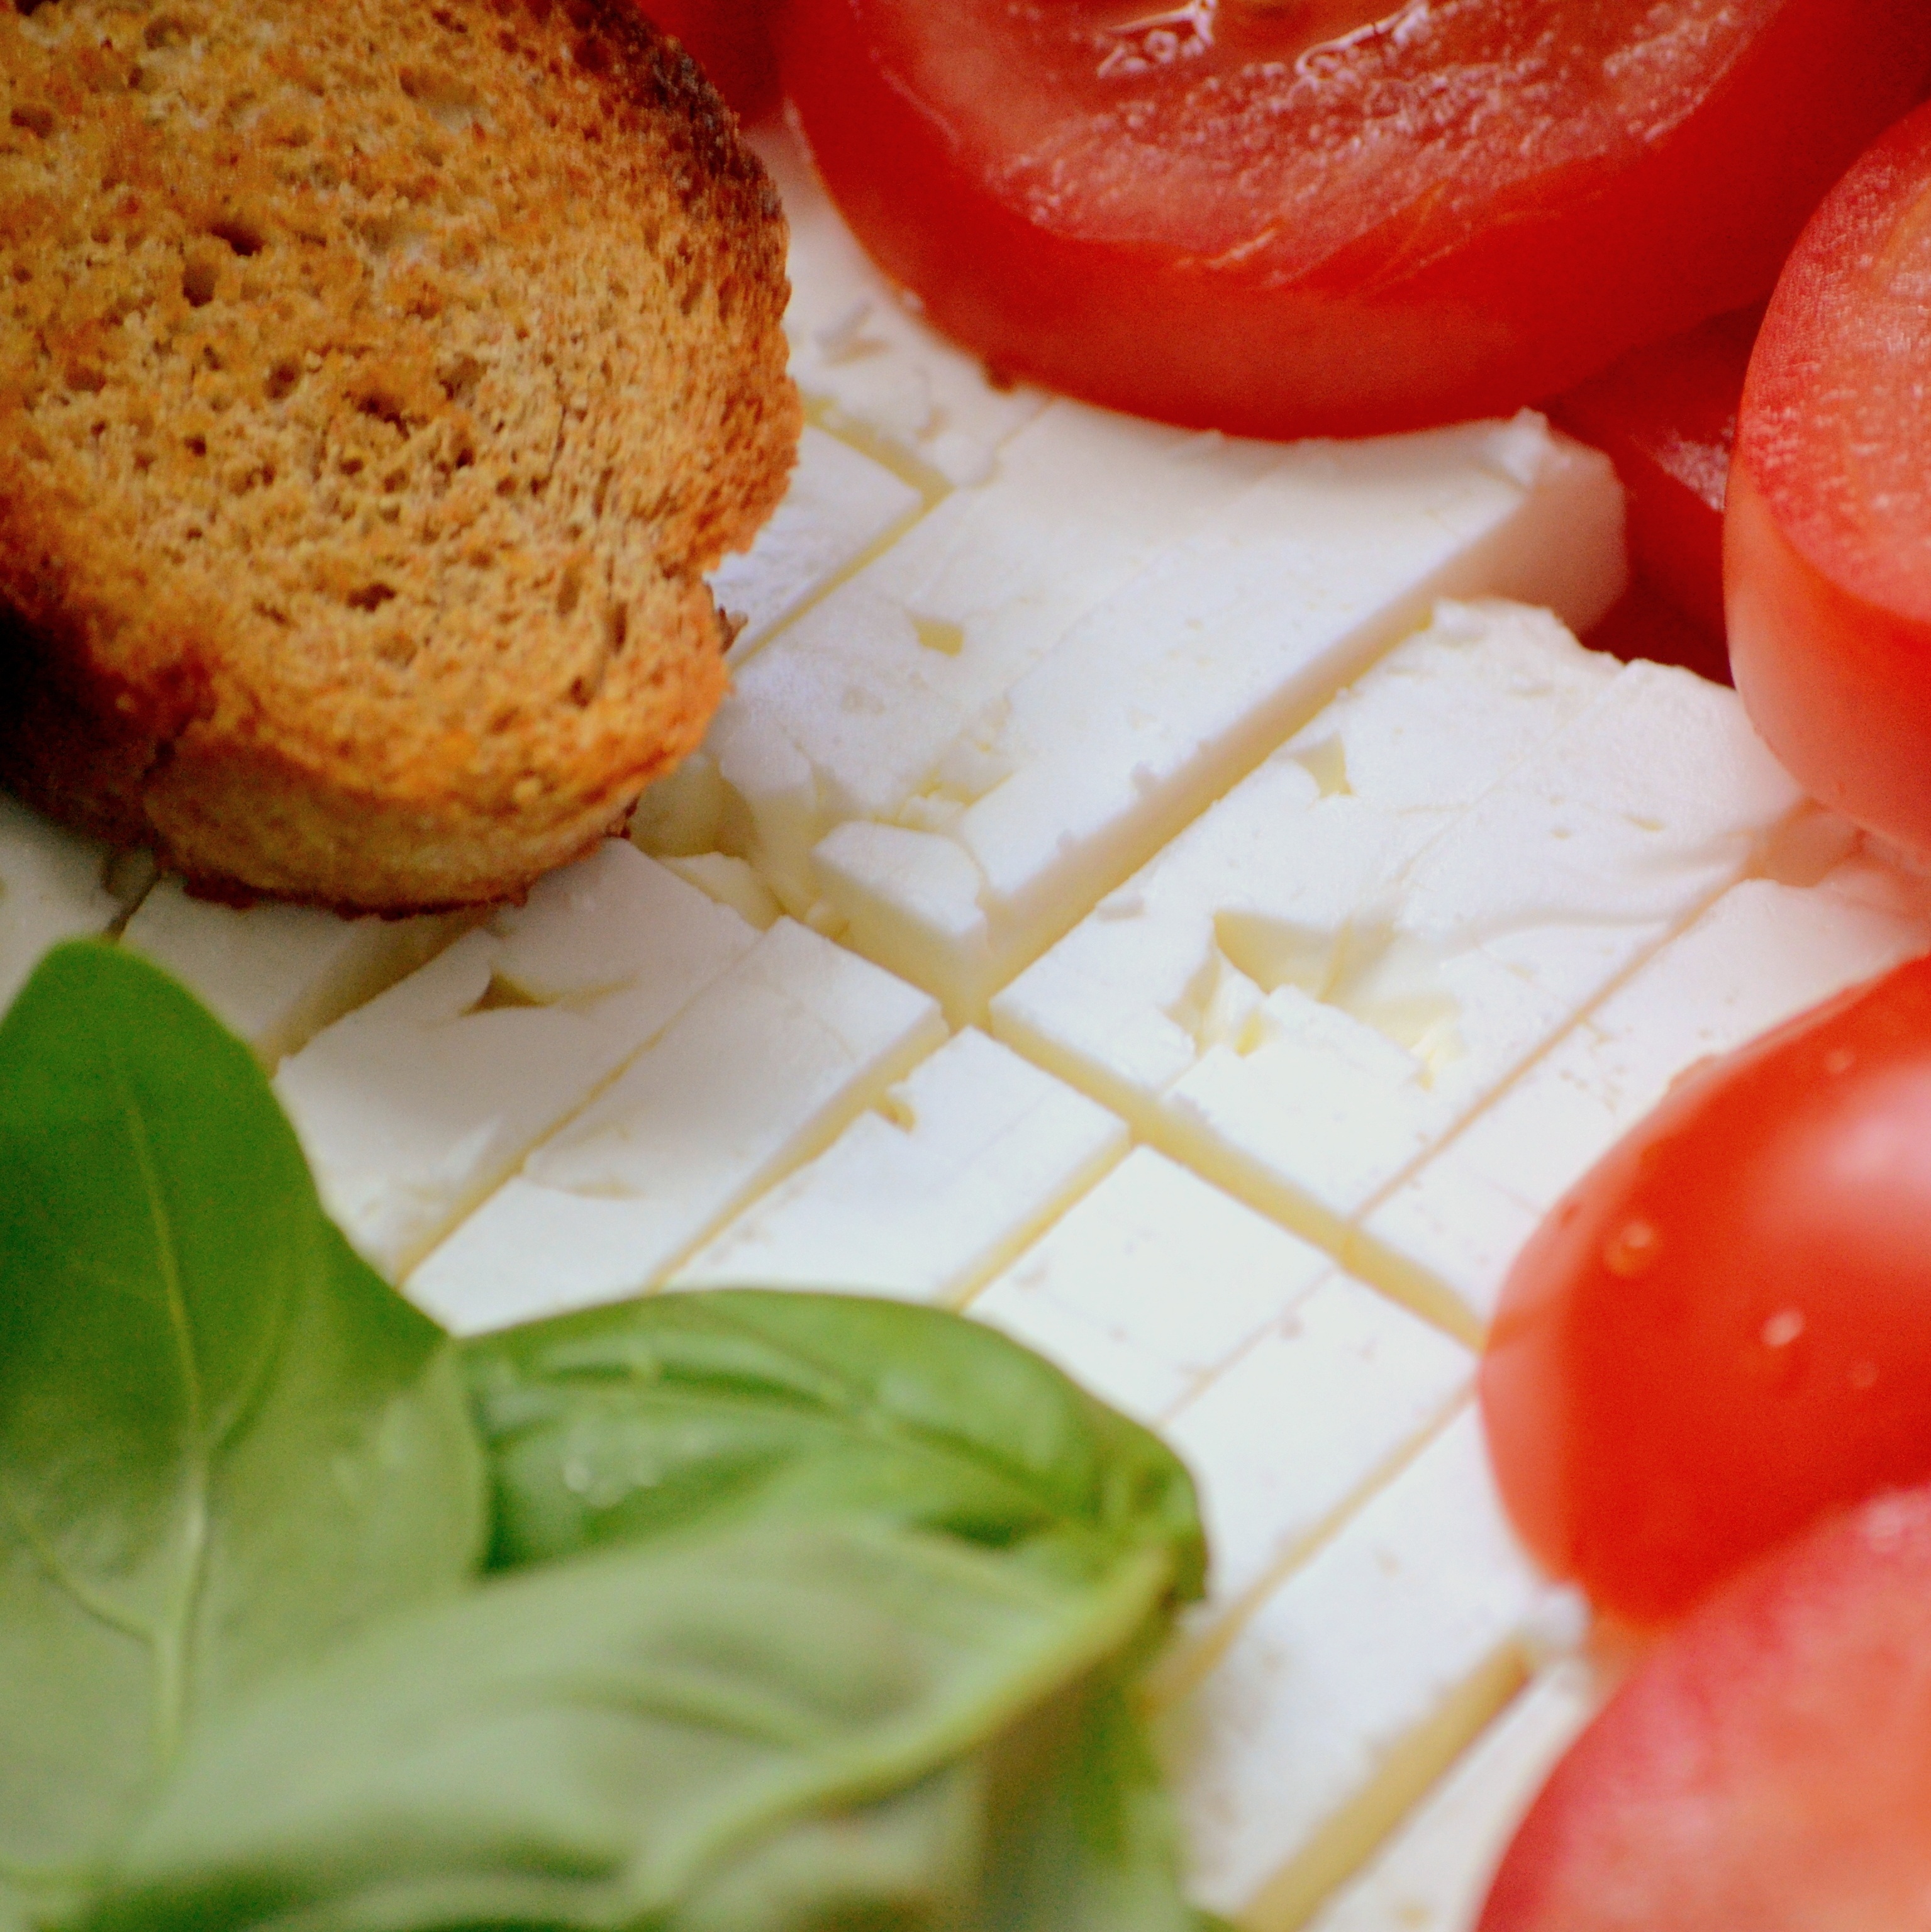
dish, meal, food, produce, vegetable, eat, cuisine, bread, preparation, basil, tomato, cut, edible, italian, flowering plant, feta, land plant